Olipporu

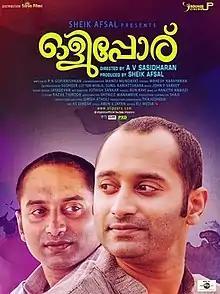

Olipporu is a 2013 Indian Malayalam-language film, directed by A. V. Sasidharan and produced by Sheikh Afsal. The film stars Kalabhavan Mani, Zarina Wahab, Fahad Fazil, and Subhiksha in lead roles. It had a musical score by John P Varkey.